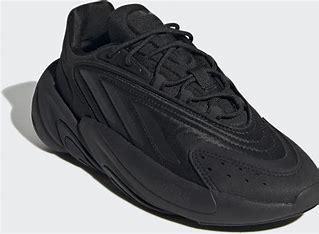
Brand: Adidas
Model: Ozelia